Justine Henin

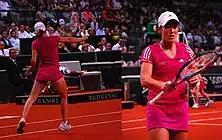

Henin began the grass court season at the UNICEF Open, where she was the top seed for the first time since her return. In the first three rounds she defeated Angelique Kerber, Roberta Vinci, and Kristina Barrois in straight sets. She then beat No. 5 seed Alexandra Dulgheru in the semifinals, 6–2, 6–2. In the final, she defeated No. 7 seed Andrea Petkovic to win her 43rd career title and second of the year.